Octopus (ride)

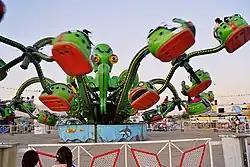
Pulpo

The Octopus is a type of amusement ride in the shape of an octopus. Five to eight arms attached to a central axis of rotation and move up and down in a wavelike motion via a counter rotating eccentric, while cars at the end of the arms, either attached directly to the arm or fixed on spinning crosses, spin freely or stay in place, depending on the exact type of ride. Each Octopus ride has the arms attached the middle of the ride. The middle or centric of the ride will move somehow (Octopus head, Spider cylinder object, and so on). Most octopus rides require guests to be at least 42 inches to ride without an adult; smaller children must have an adult with them. This is a regular at the annual AGS and AHS fairs in Ateneo de Manila University